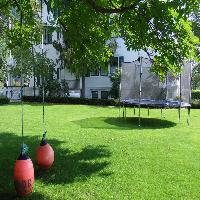
Weather: sun or clear